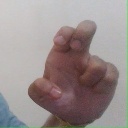
अक्षर: अ